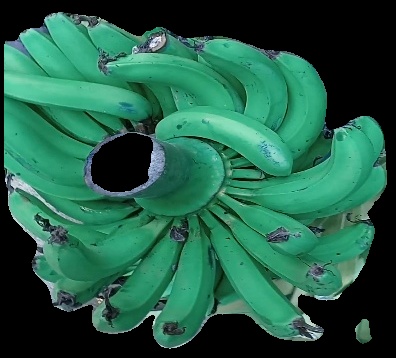
Variety: pachbale
Grade: grade3